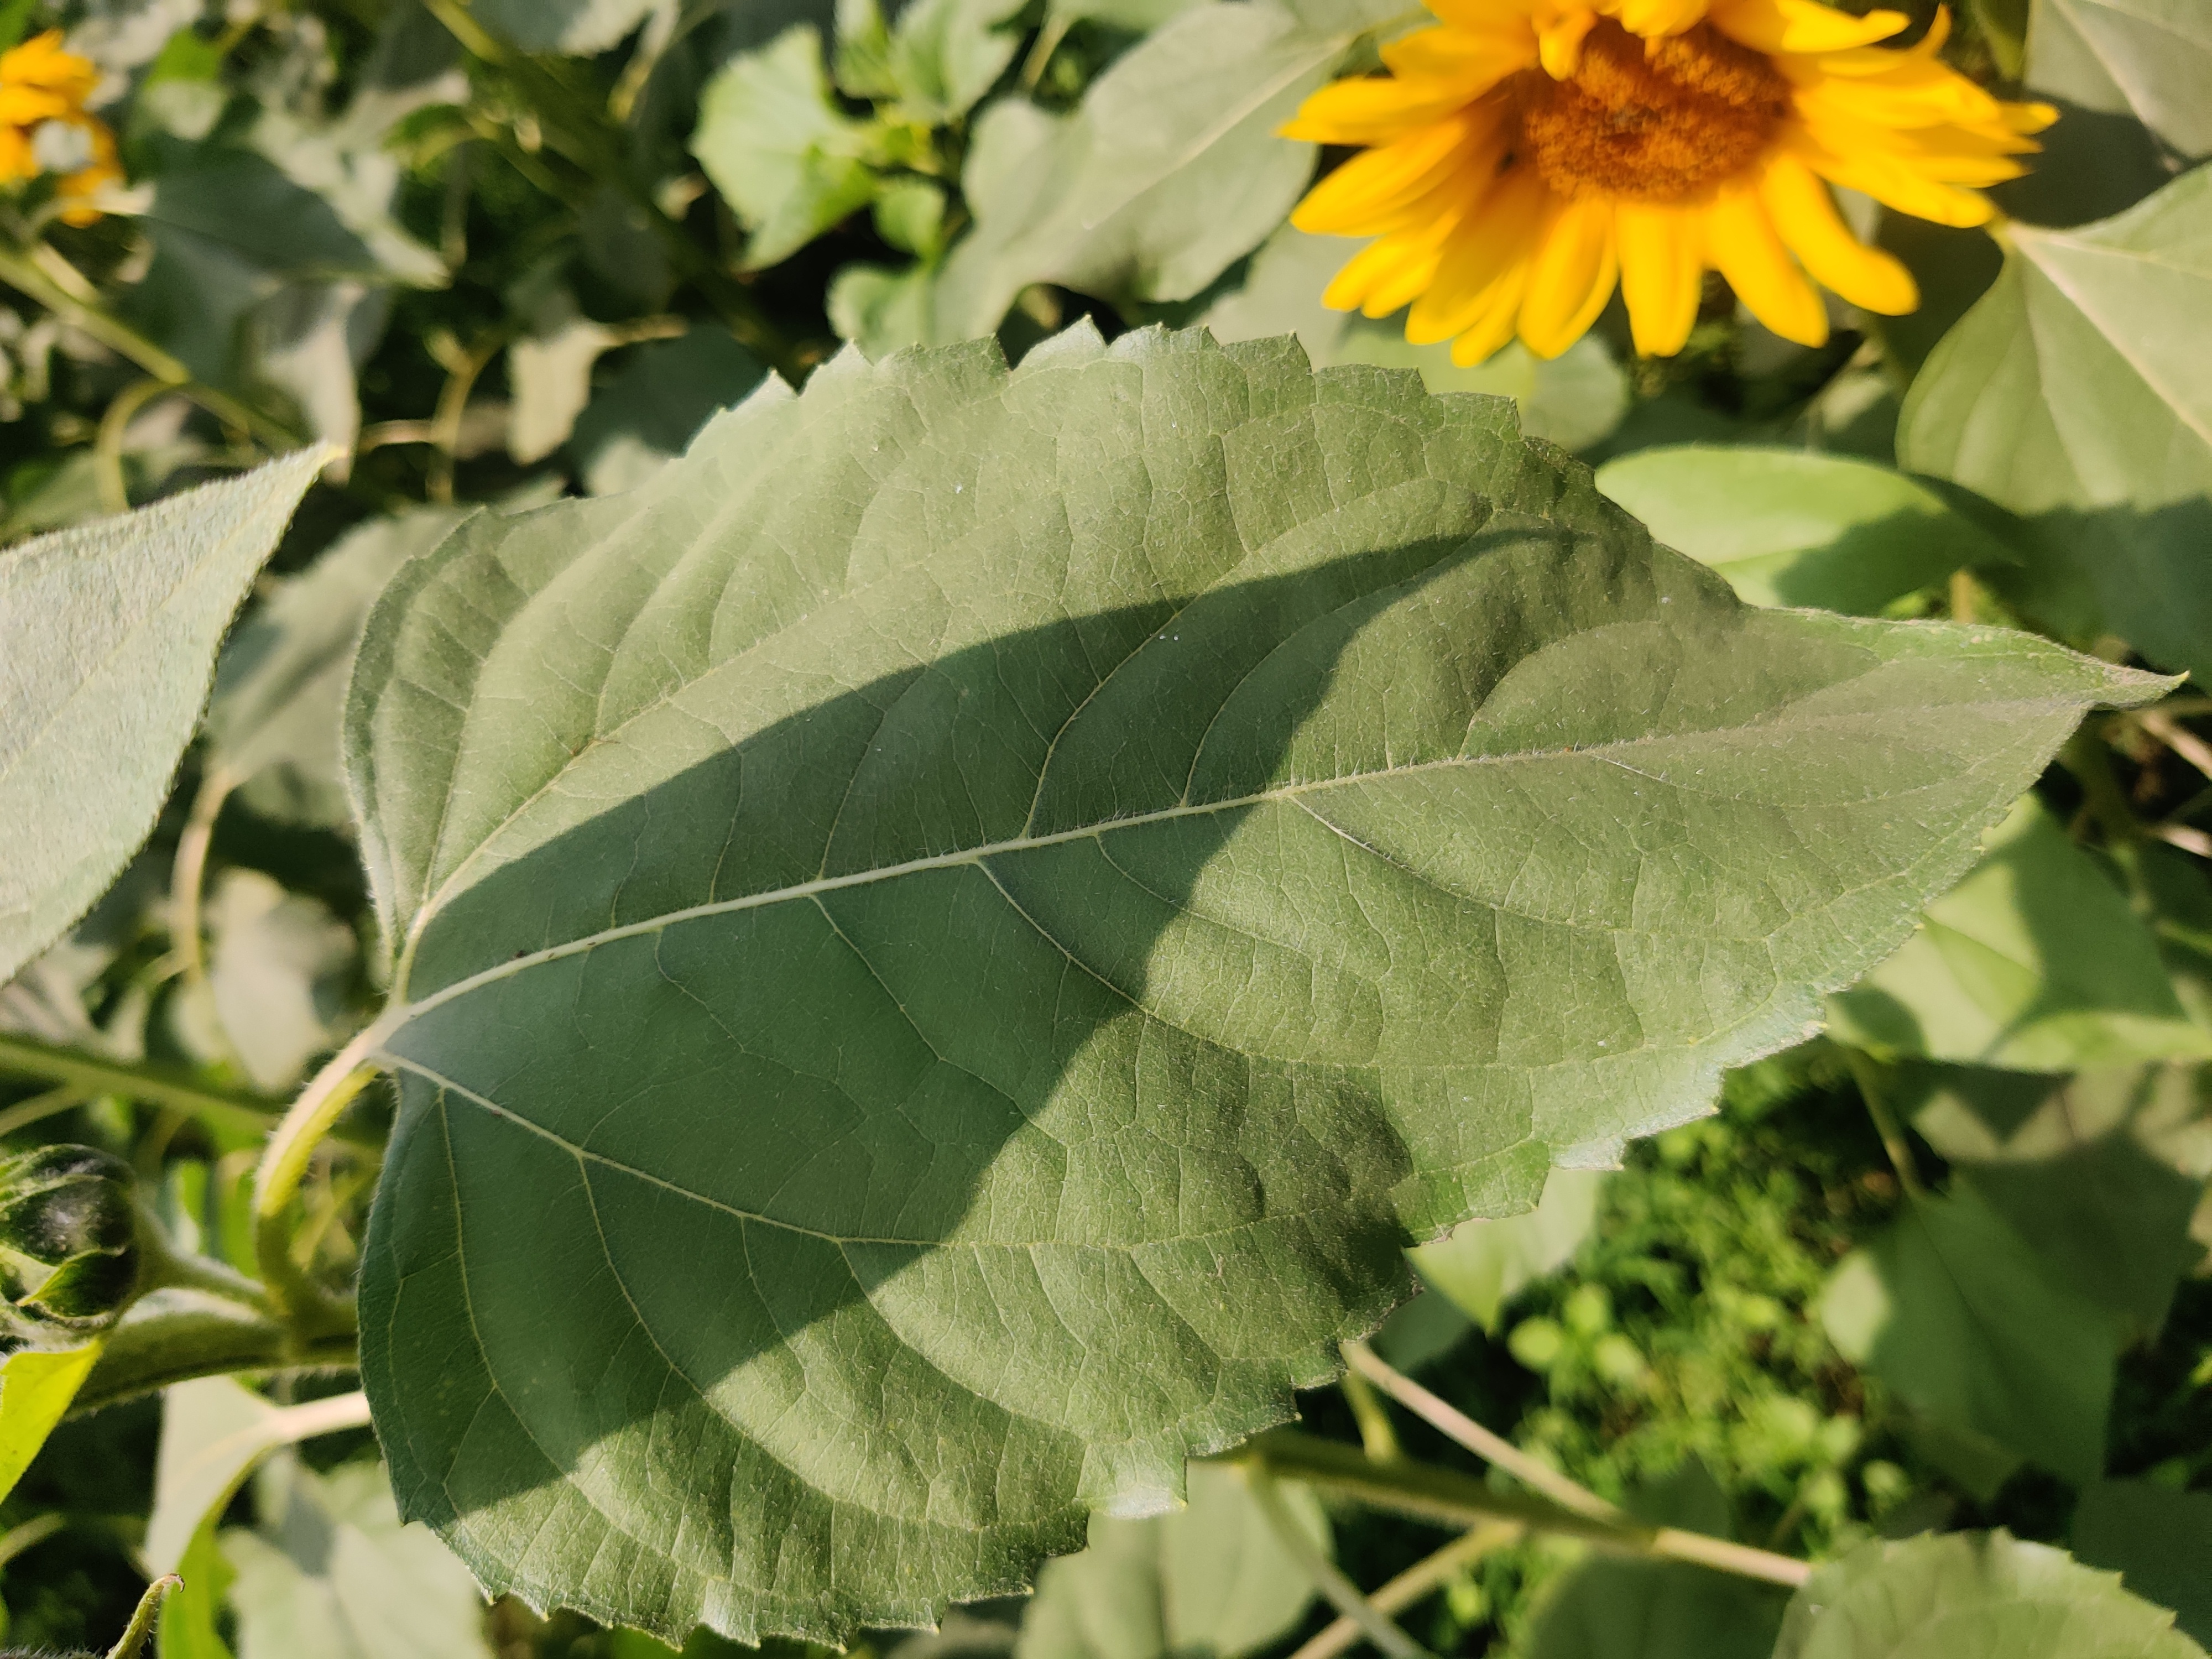
Label: Fresh_leaf